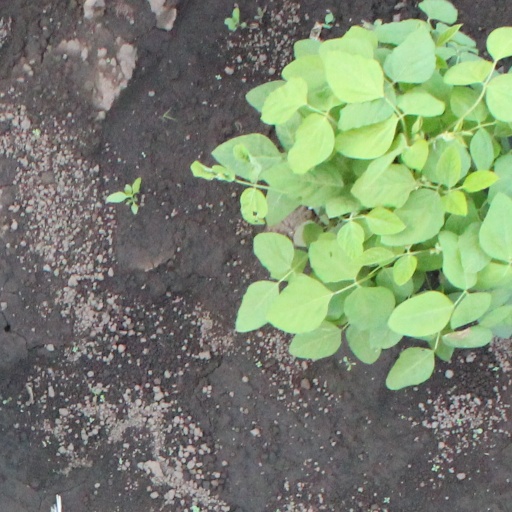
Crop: soybean